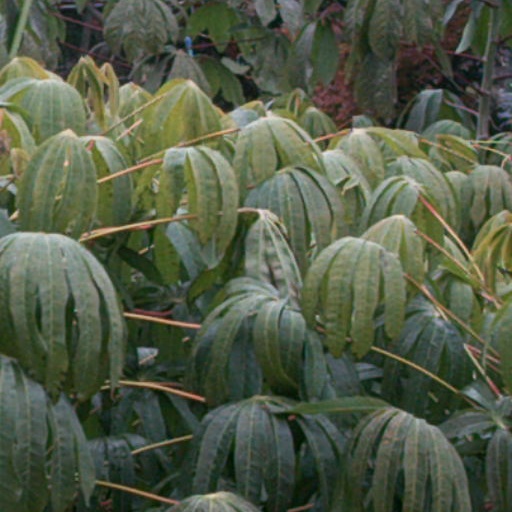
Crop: cassava